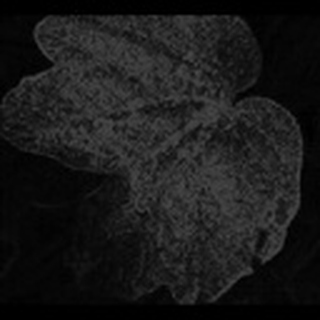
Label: cotton_bacterial_blight